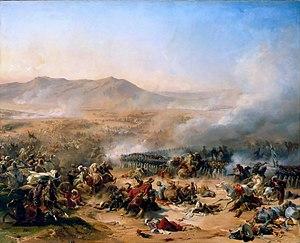
Bataille du Mont Thabor, 16 avril 1799. Campagne d’Égypte de Bonaparte. Huile sur toile. Dimensions
Un carré d'infanterie est une formation militaire de combat qu'une unité d'infanterie forme en ordre serré quand elle est menacée d'une attaque de cavalerie.
La campagne d’Égypte est l'expédition militaire en Égypte menée par le général Bonaparte et ses successeurs de 1798 à 1801, afin de s'emparer de l'Égypte et de l'Orient, et ainsi bloquer la route des Indes à la Grande-Bretagne dans le cadre de la lutte contre cette dernière. Elle était en effet l'une des puissances à maintenir les hostilités contre la France révolutionnaire.